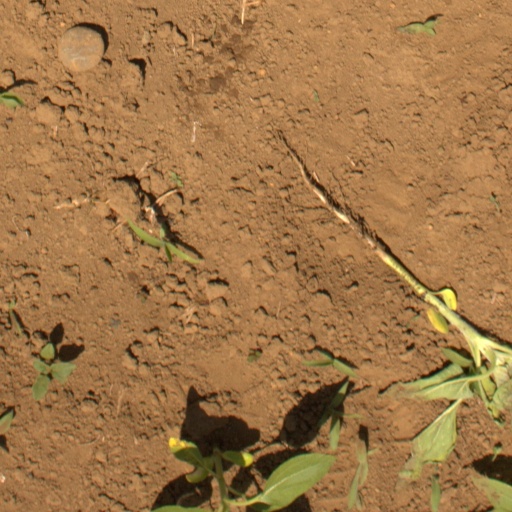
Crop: Jerusalem artichoke